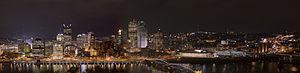
La liste des plus hauts gratte-ciel de Pittsburgh est une liste qui donne le rang de chaque gratte-ciel de la ville de Pittsburgh, en Pennsylvanie. Le plus haut bâtiment de Pittsburgh est le U.S. Steel Tower avec 64 étages et mesure 256 mètres. Ce gratte-ciel fut terminé en 1970. Aussi, il est le quatrième plus haut bâtiment de la Pennsylvanie et la 35ᵉ plus haute structure des États-Unis. La deuxième plus haute tour de la ville est le BNY Mellon Center qui mesure 221 mètres de haut. Onze des vingt plus hauts gratte-ciel de Pennsylvanie sont localisés à Pittsburgh.